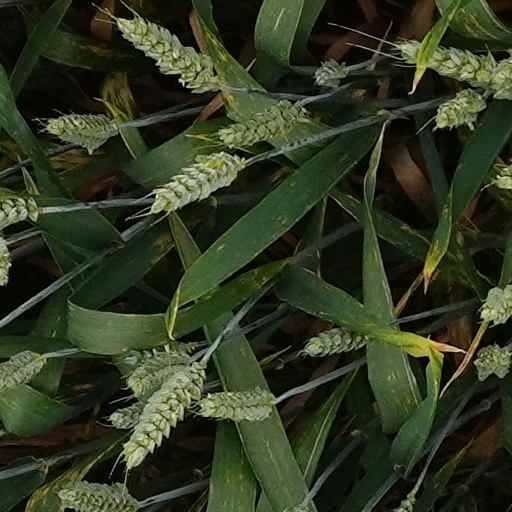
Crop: wheat